ECW When Worlds Collide

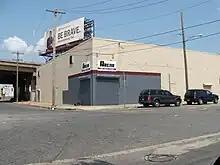
The ECW Arena

When Worlds Collide was the name of two professional wrestling live events produced by the professional wrestling promotion Eastern Championship Wrestling/Extreme Championship Wrestling (ECW) in 1994 and 1996 respectively. Both events were held in the ECW Arena in Philadelphia, Pennsylvania in the United States.